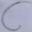
Label: worm